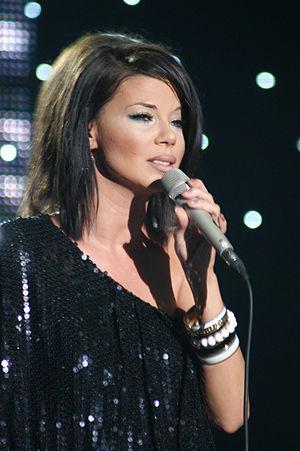
The Voice of Poland est une émission de télévision polonaise de télé-crochet musical diffusée sur TVP 2 depuis le 3 septembre 2011.